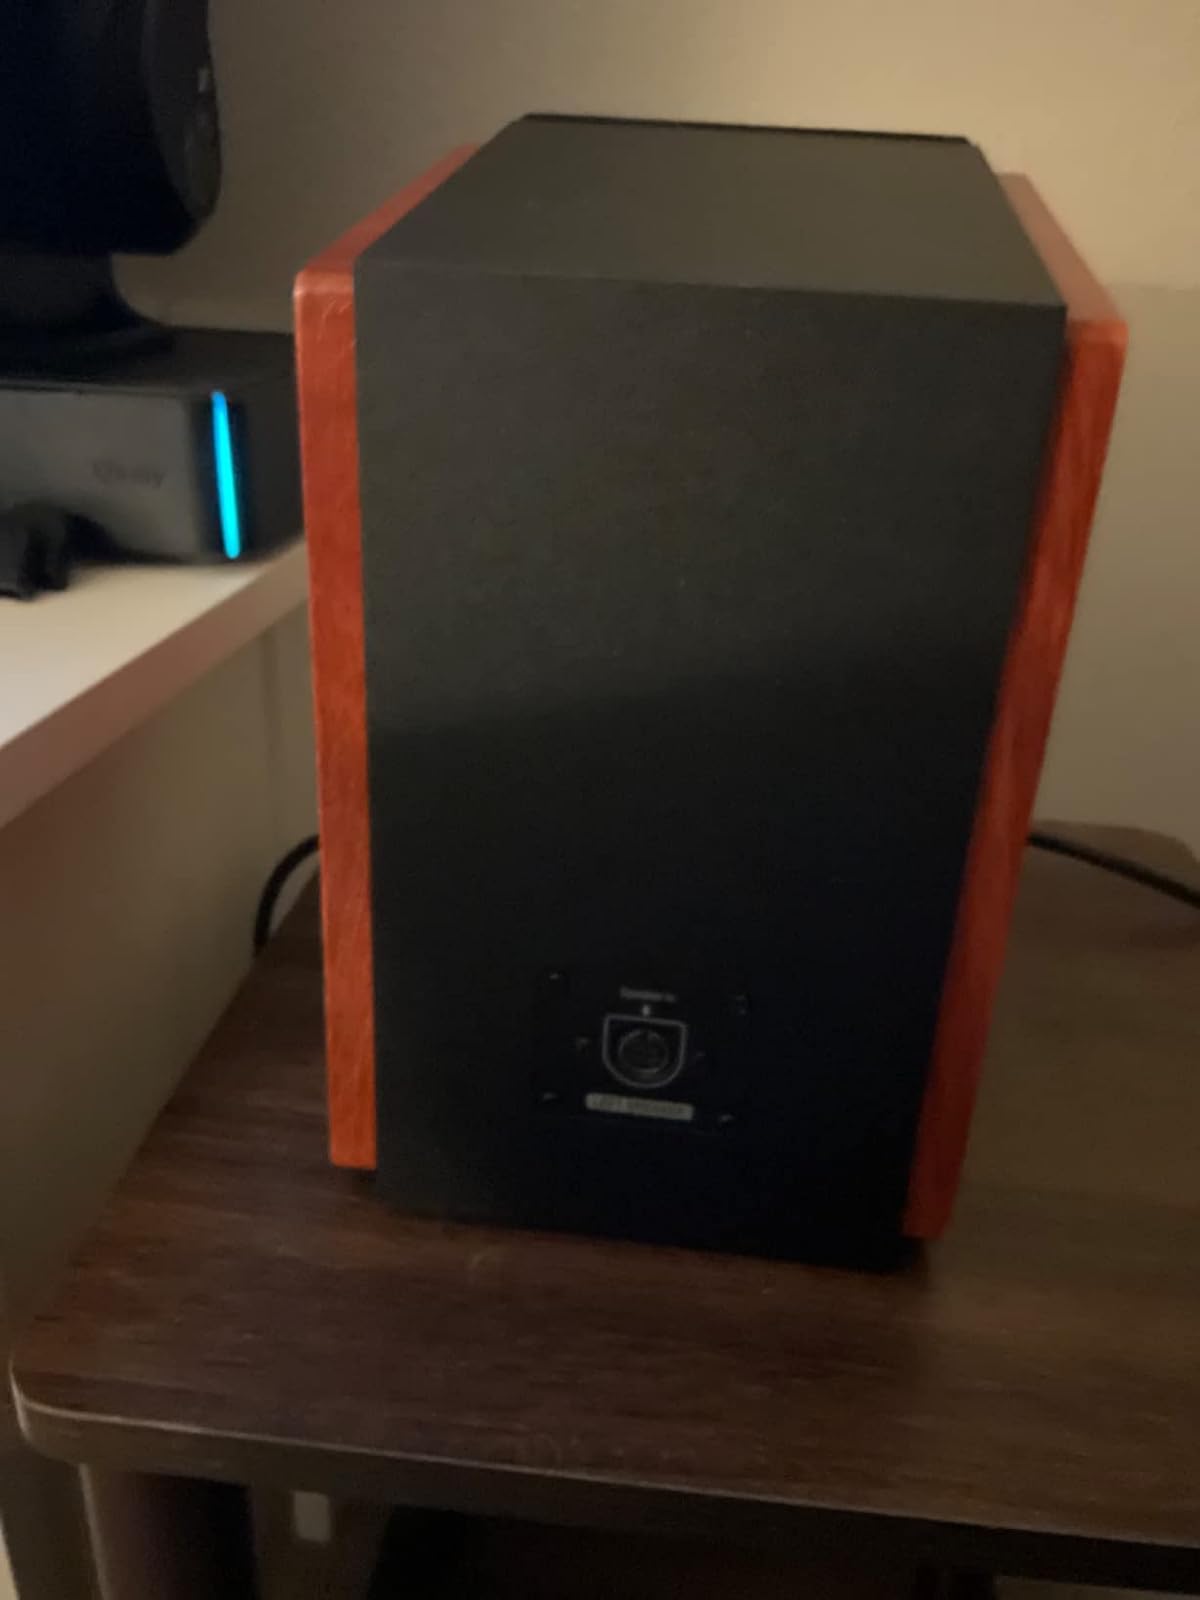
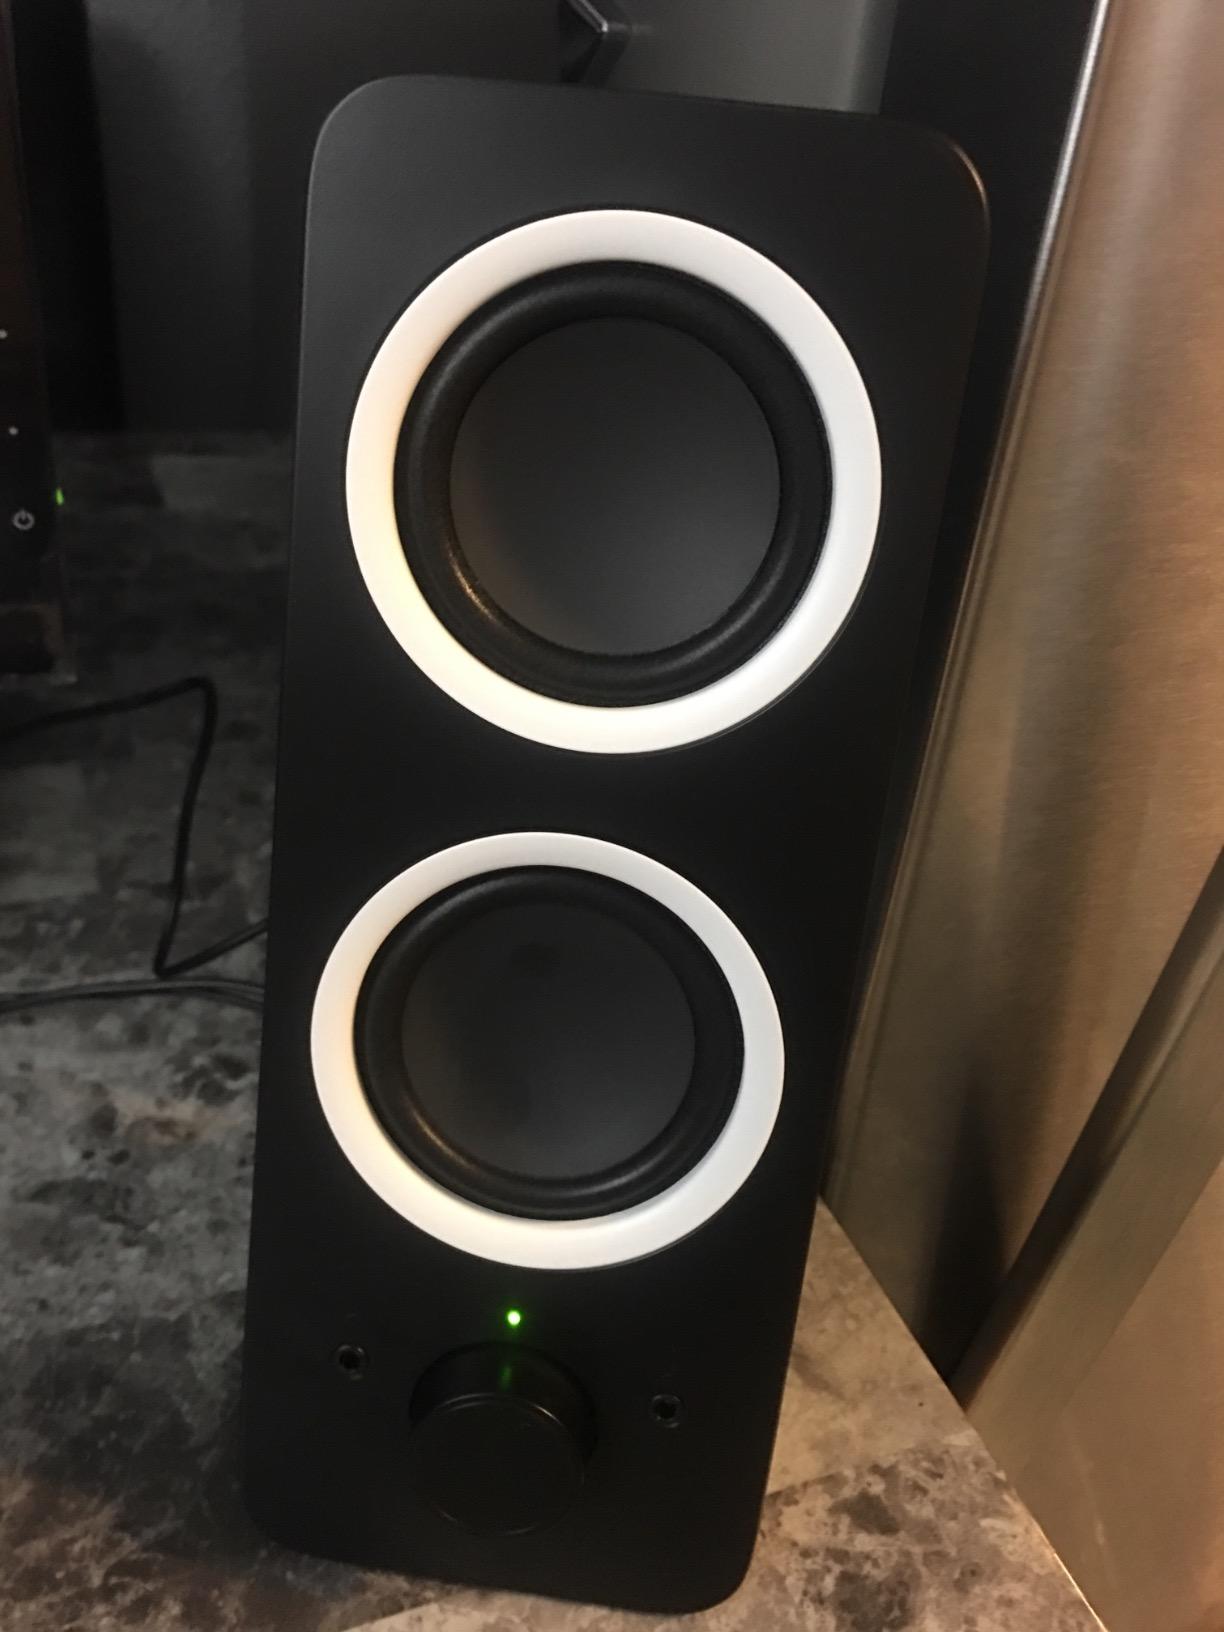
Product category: speaker
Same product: no